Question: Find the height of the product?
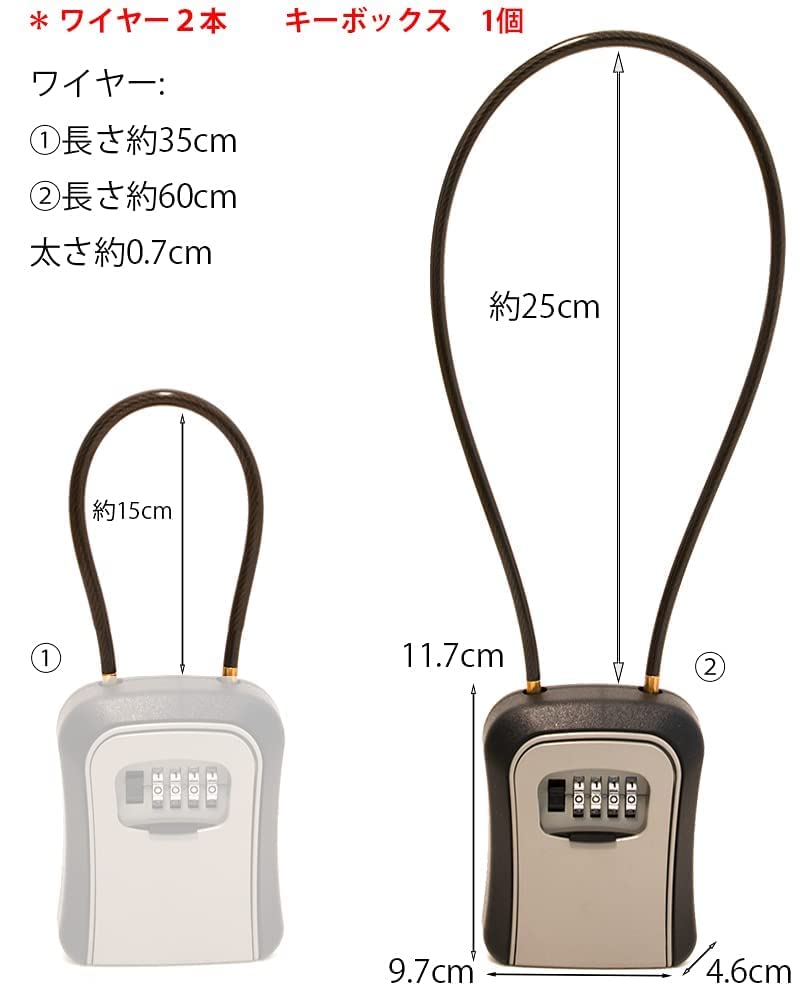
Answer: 11.7 centimetre